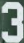
Number: 3